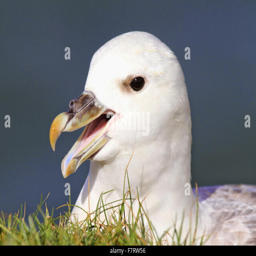
close - up of head showing the nasal tubes on the beak